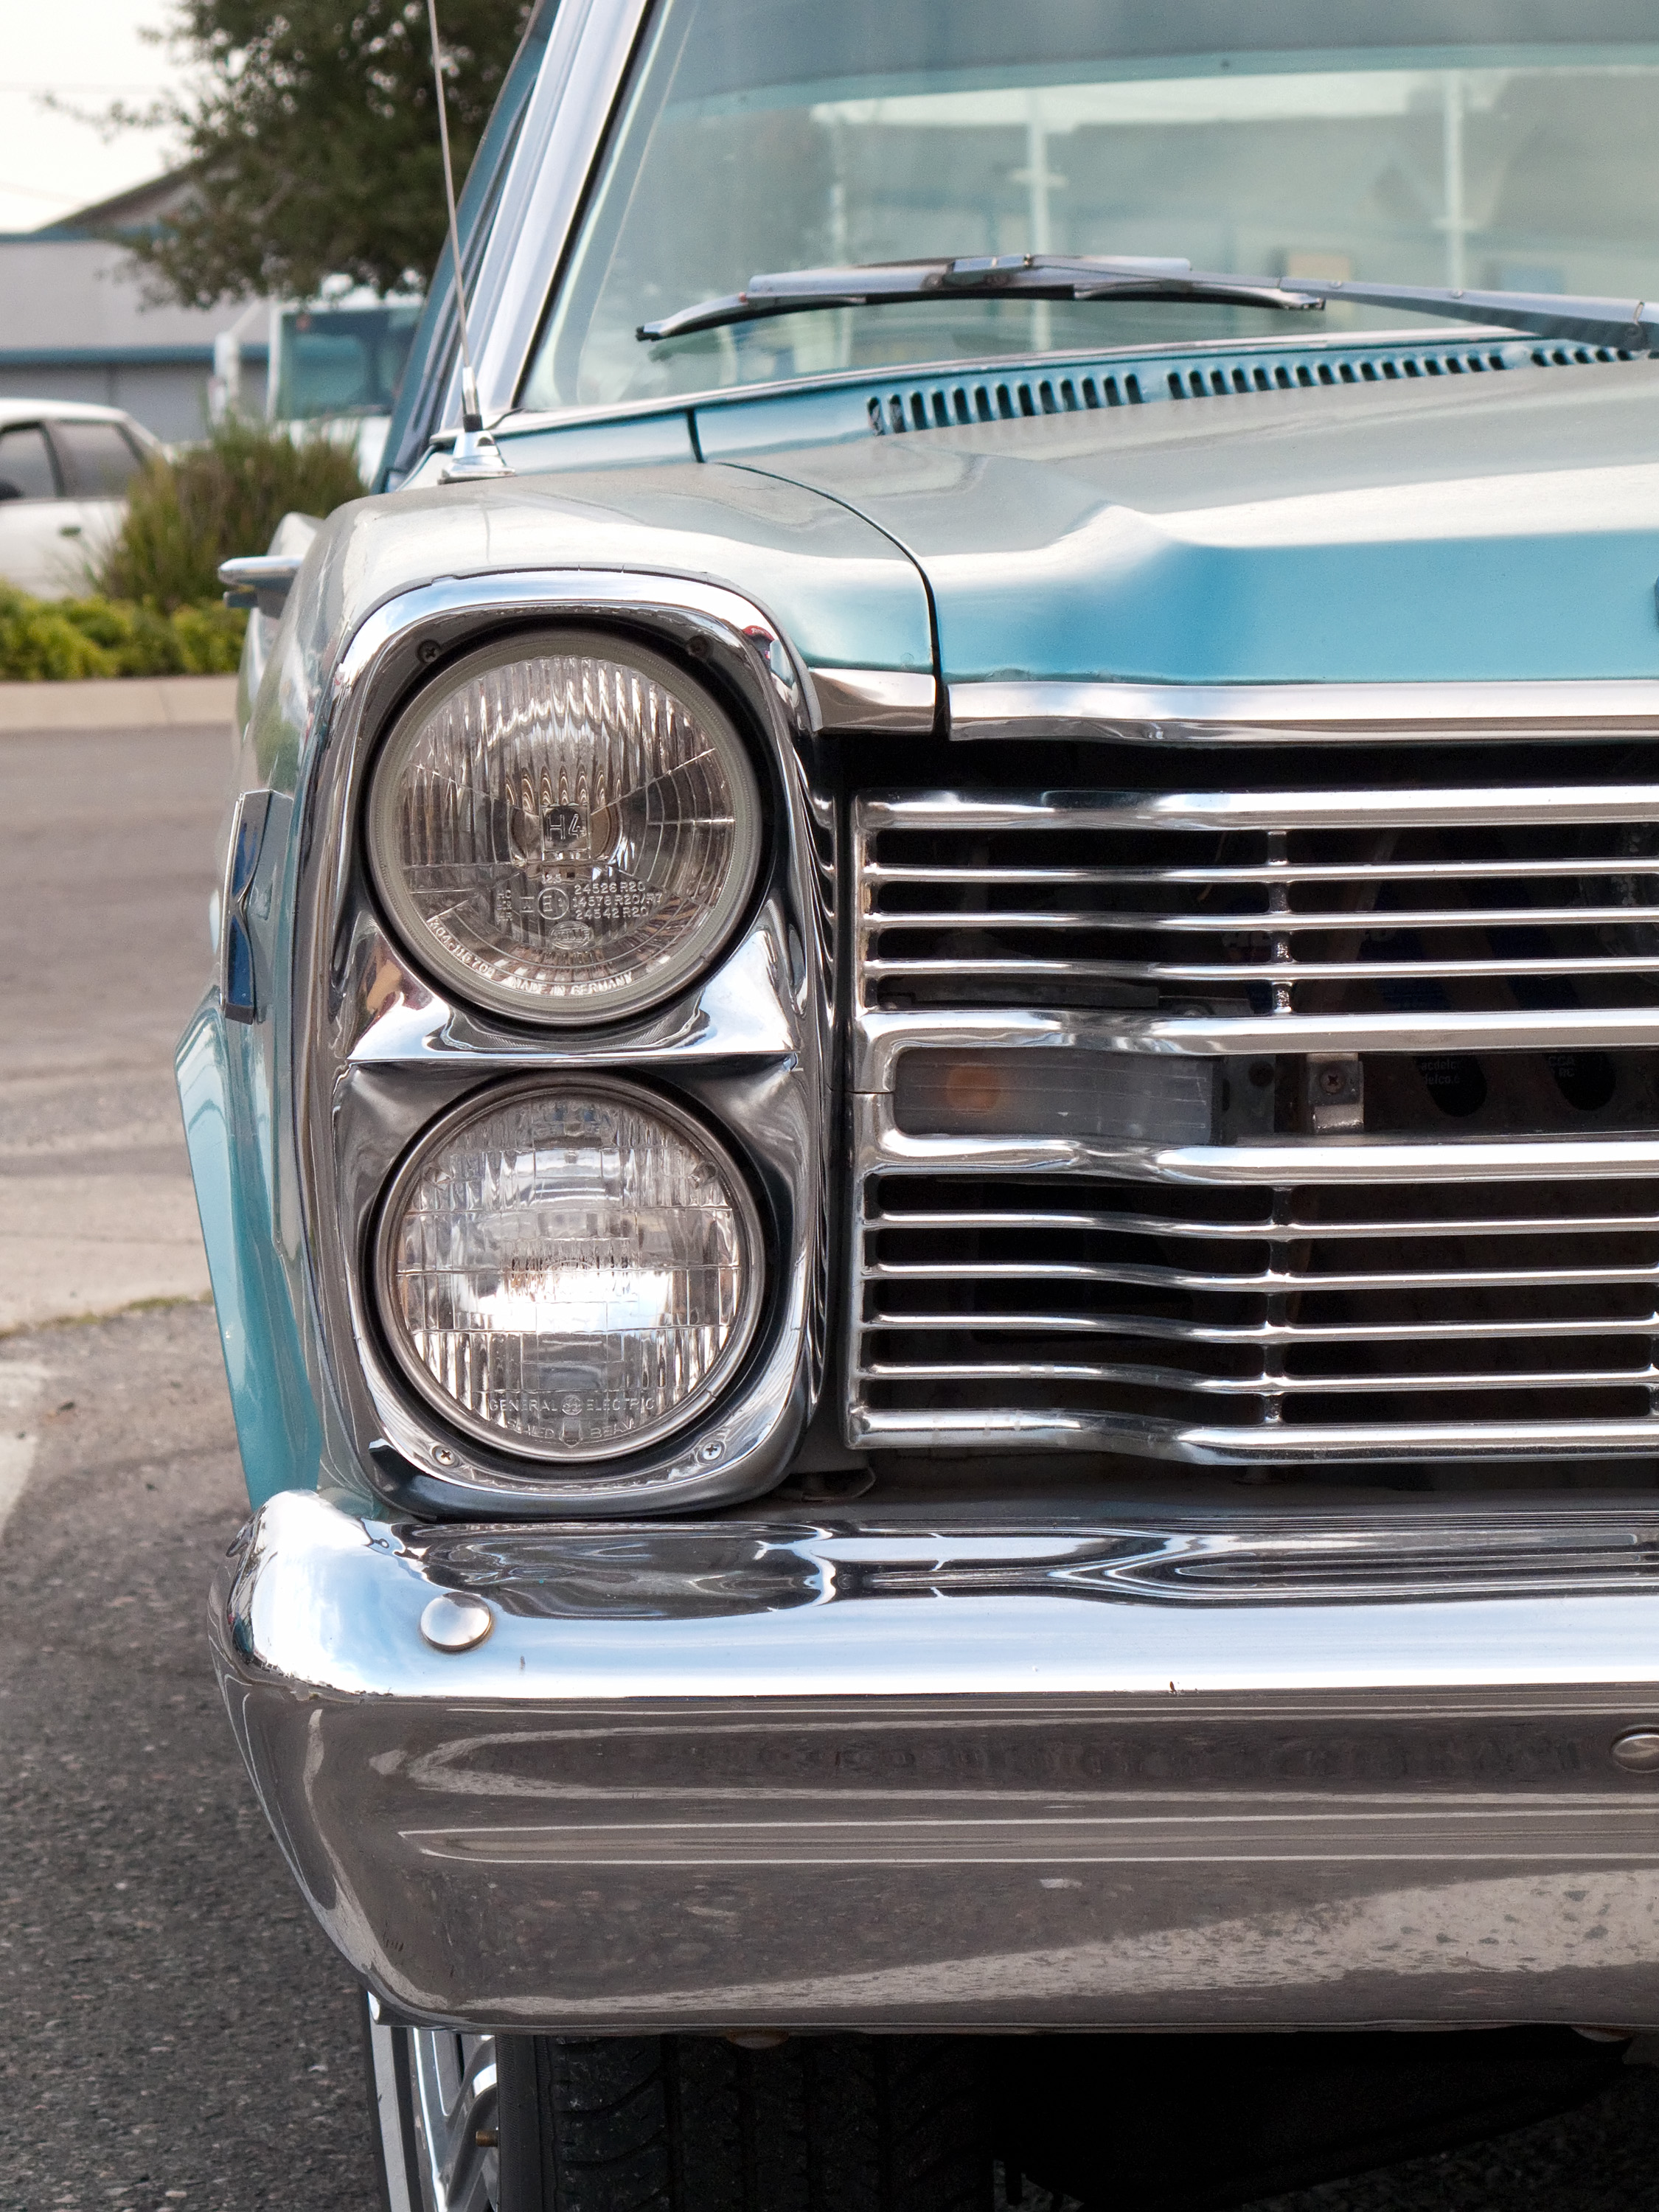
car, vehicle, motor vehicle, vintage car, bumper, chrome, ford, sedan, headlamps, classic, galaxie500, fordgalaxy, antique car, land vehicle, automobile make, automotive exterior, compact car, luxury vehicle